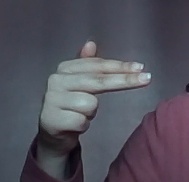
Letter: ghain